Bill Guckeyson

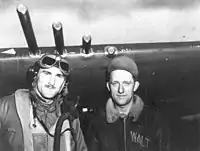
Captain John W. Guckeyson, left, and his crew chief, S/Sgt. Alvin H. Walther, pose in front of his P-47 fighter.

John William Guckeyson (July 7, 1915 – May 21, 1944) was an American athlete and military aviator. He was the first University of Maryland football player selected in the NFL Draft. Guckeyson was killed in combat as a fighter pilot during the Second World War.